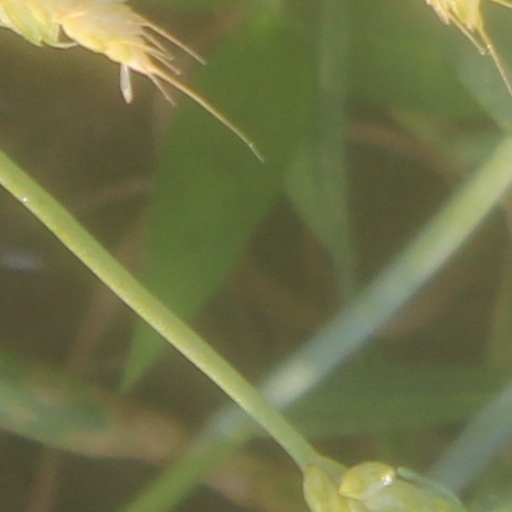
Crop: wheat